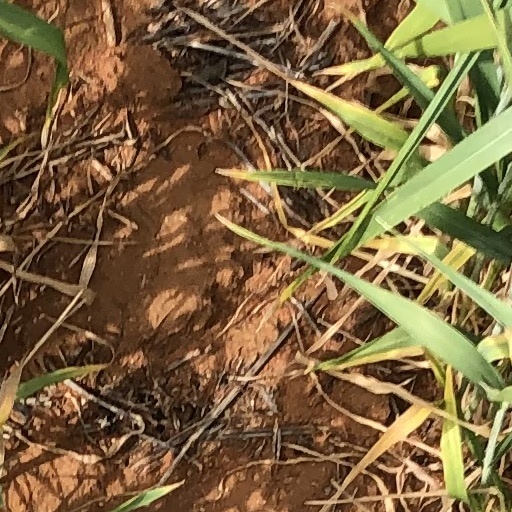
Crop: wheat